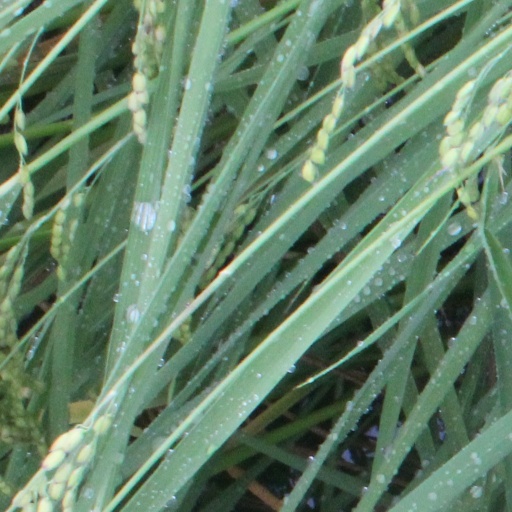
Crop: rice